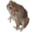
Label: frog